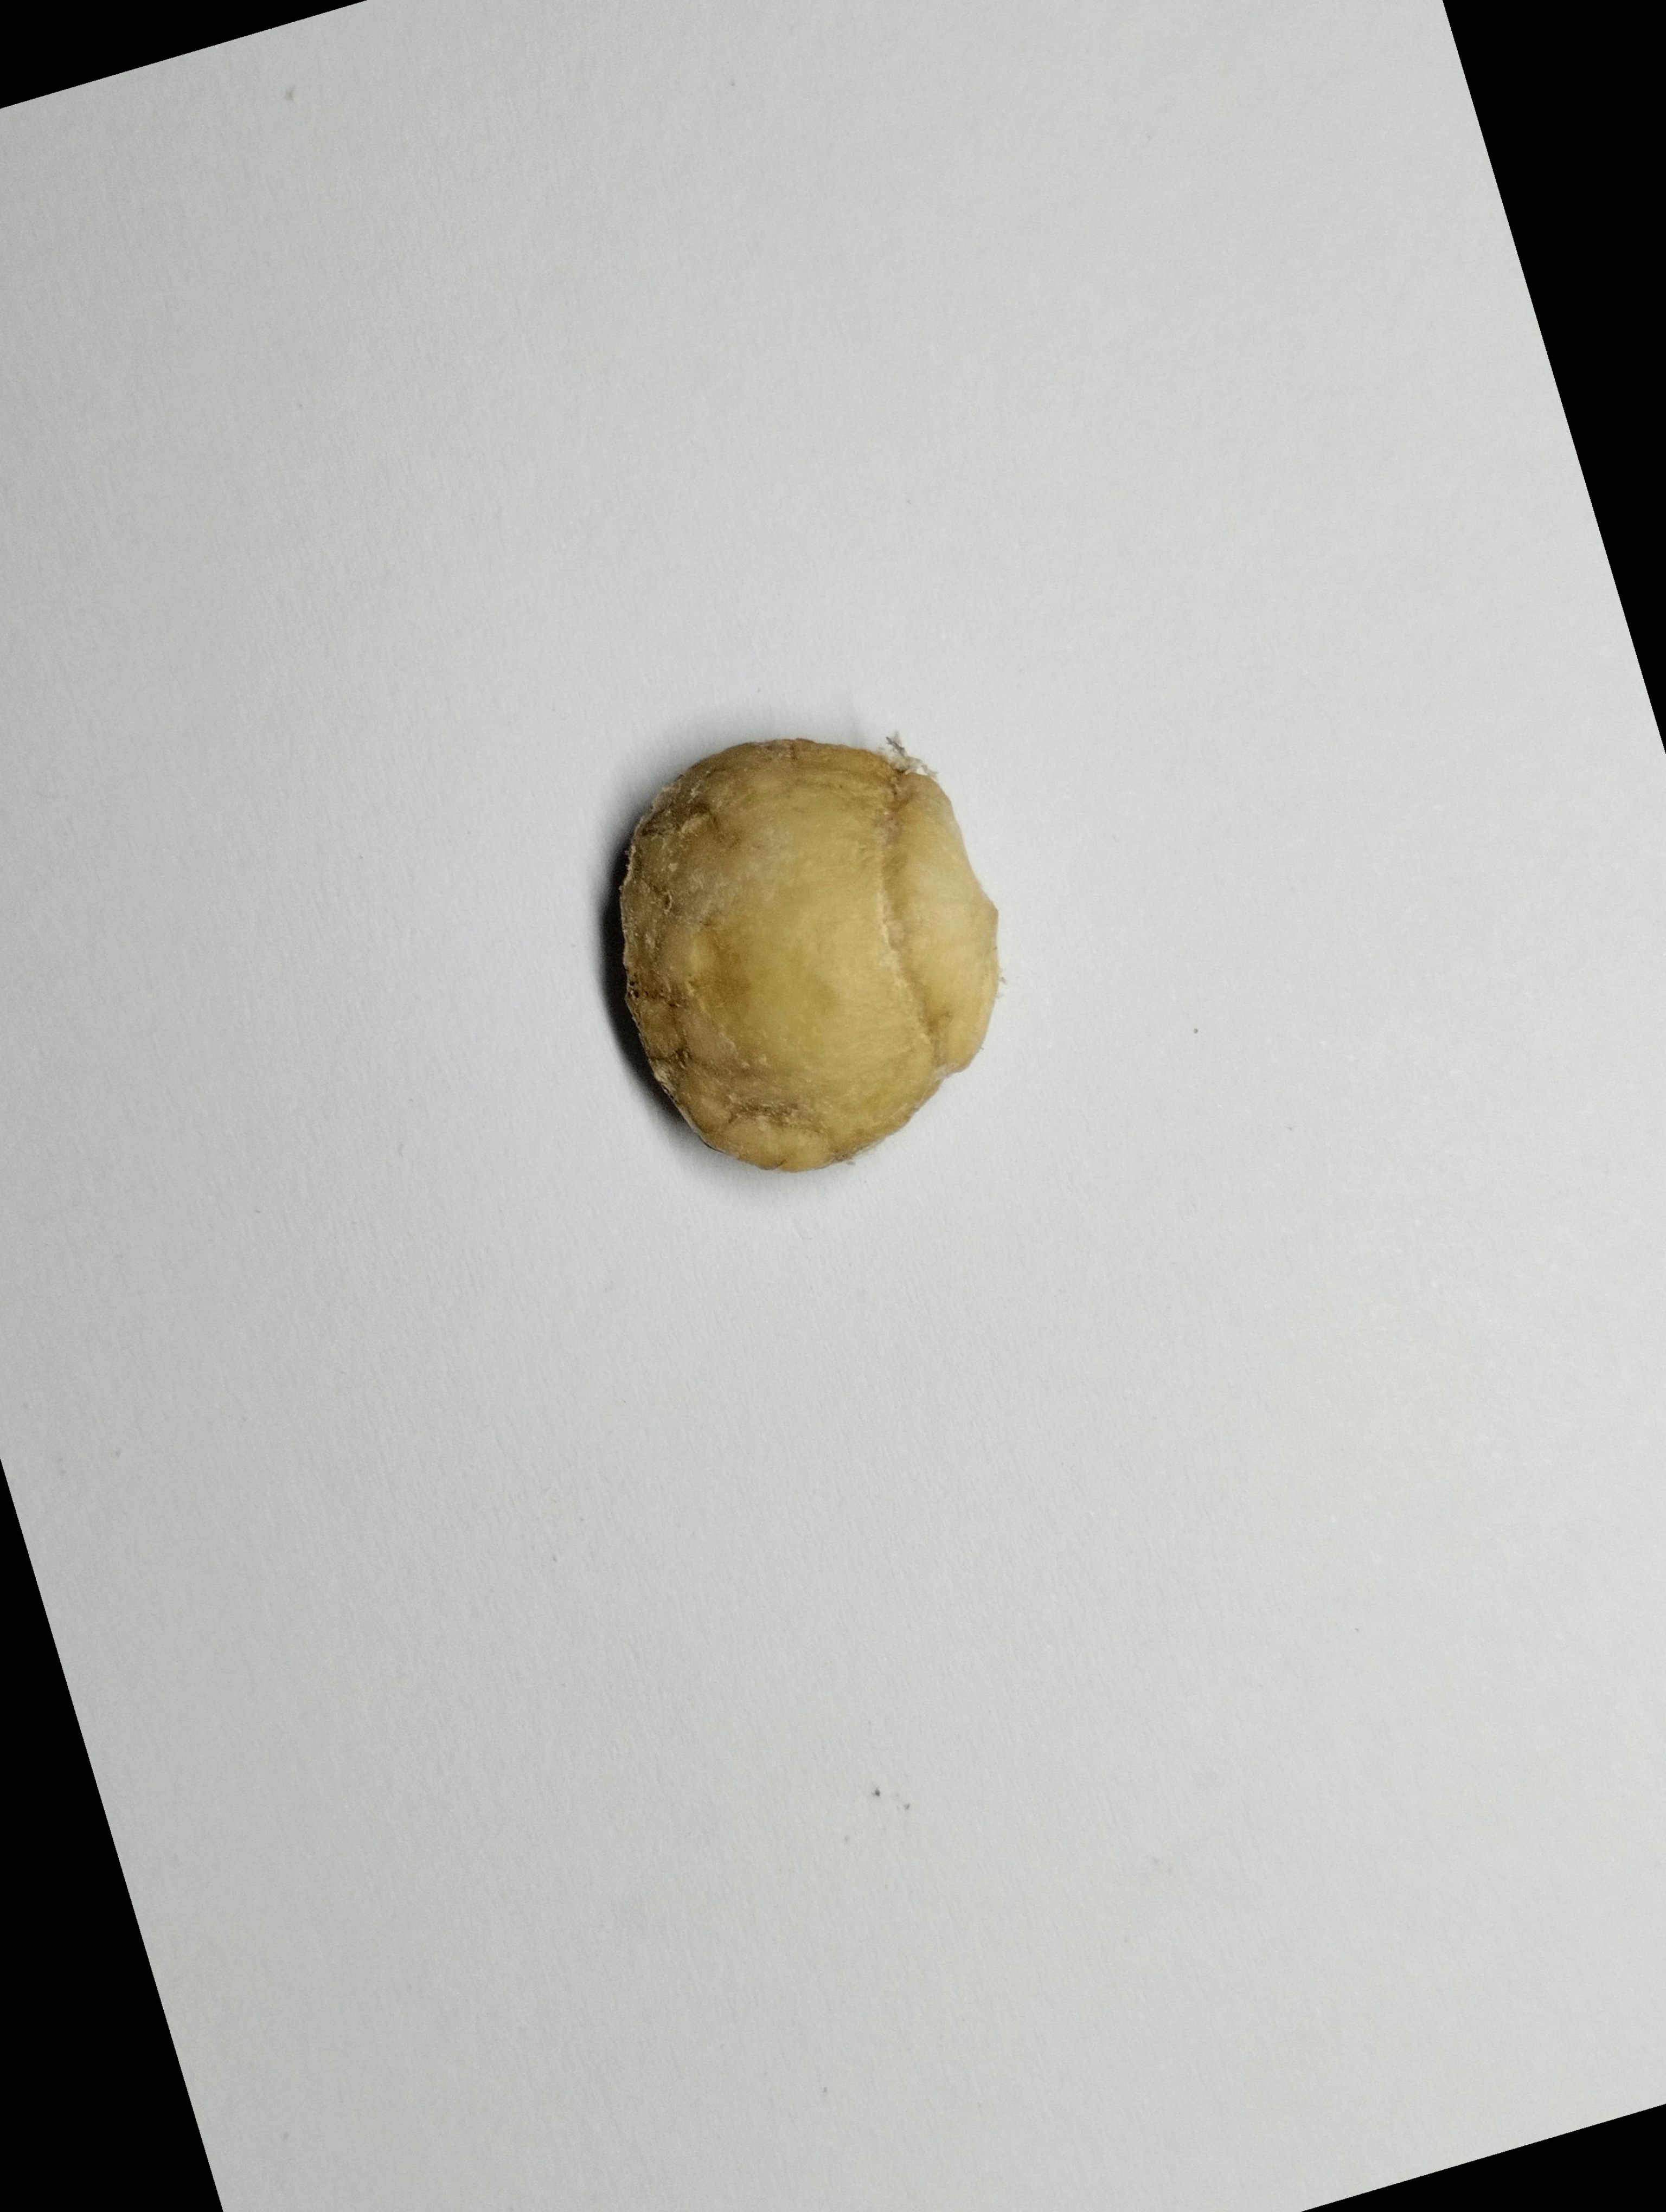
Label: bagus (good seed)